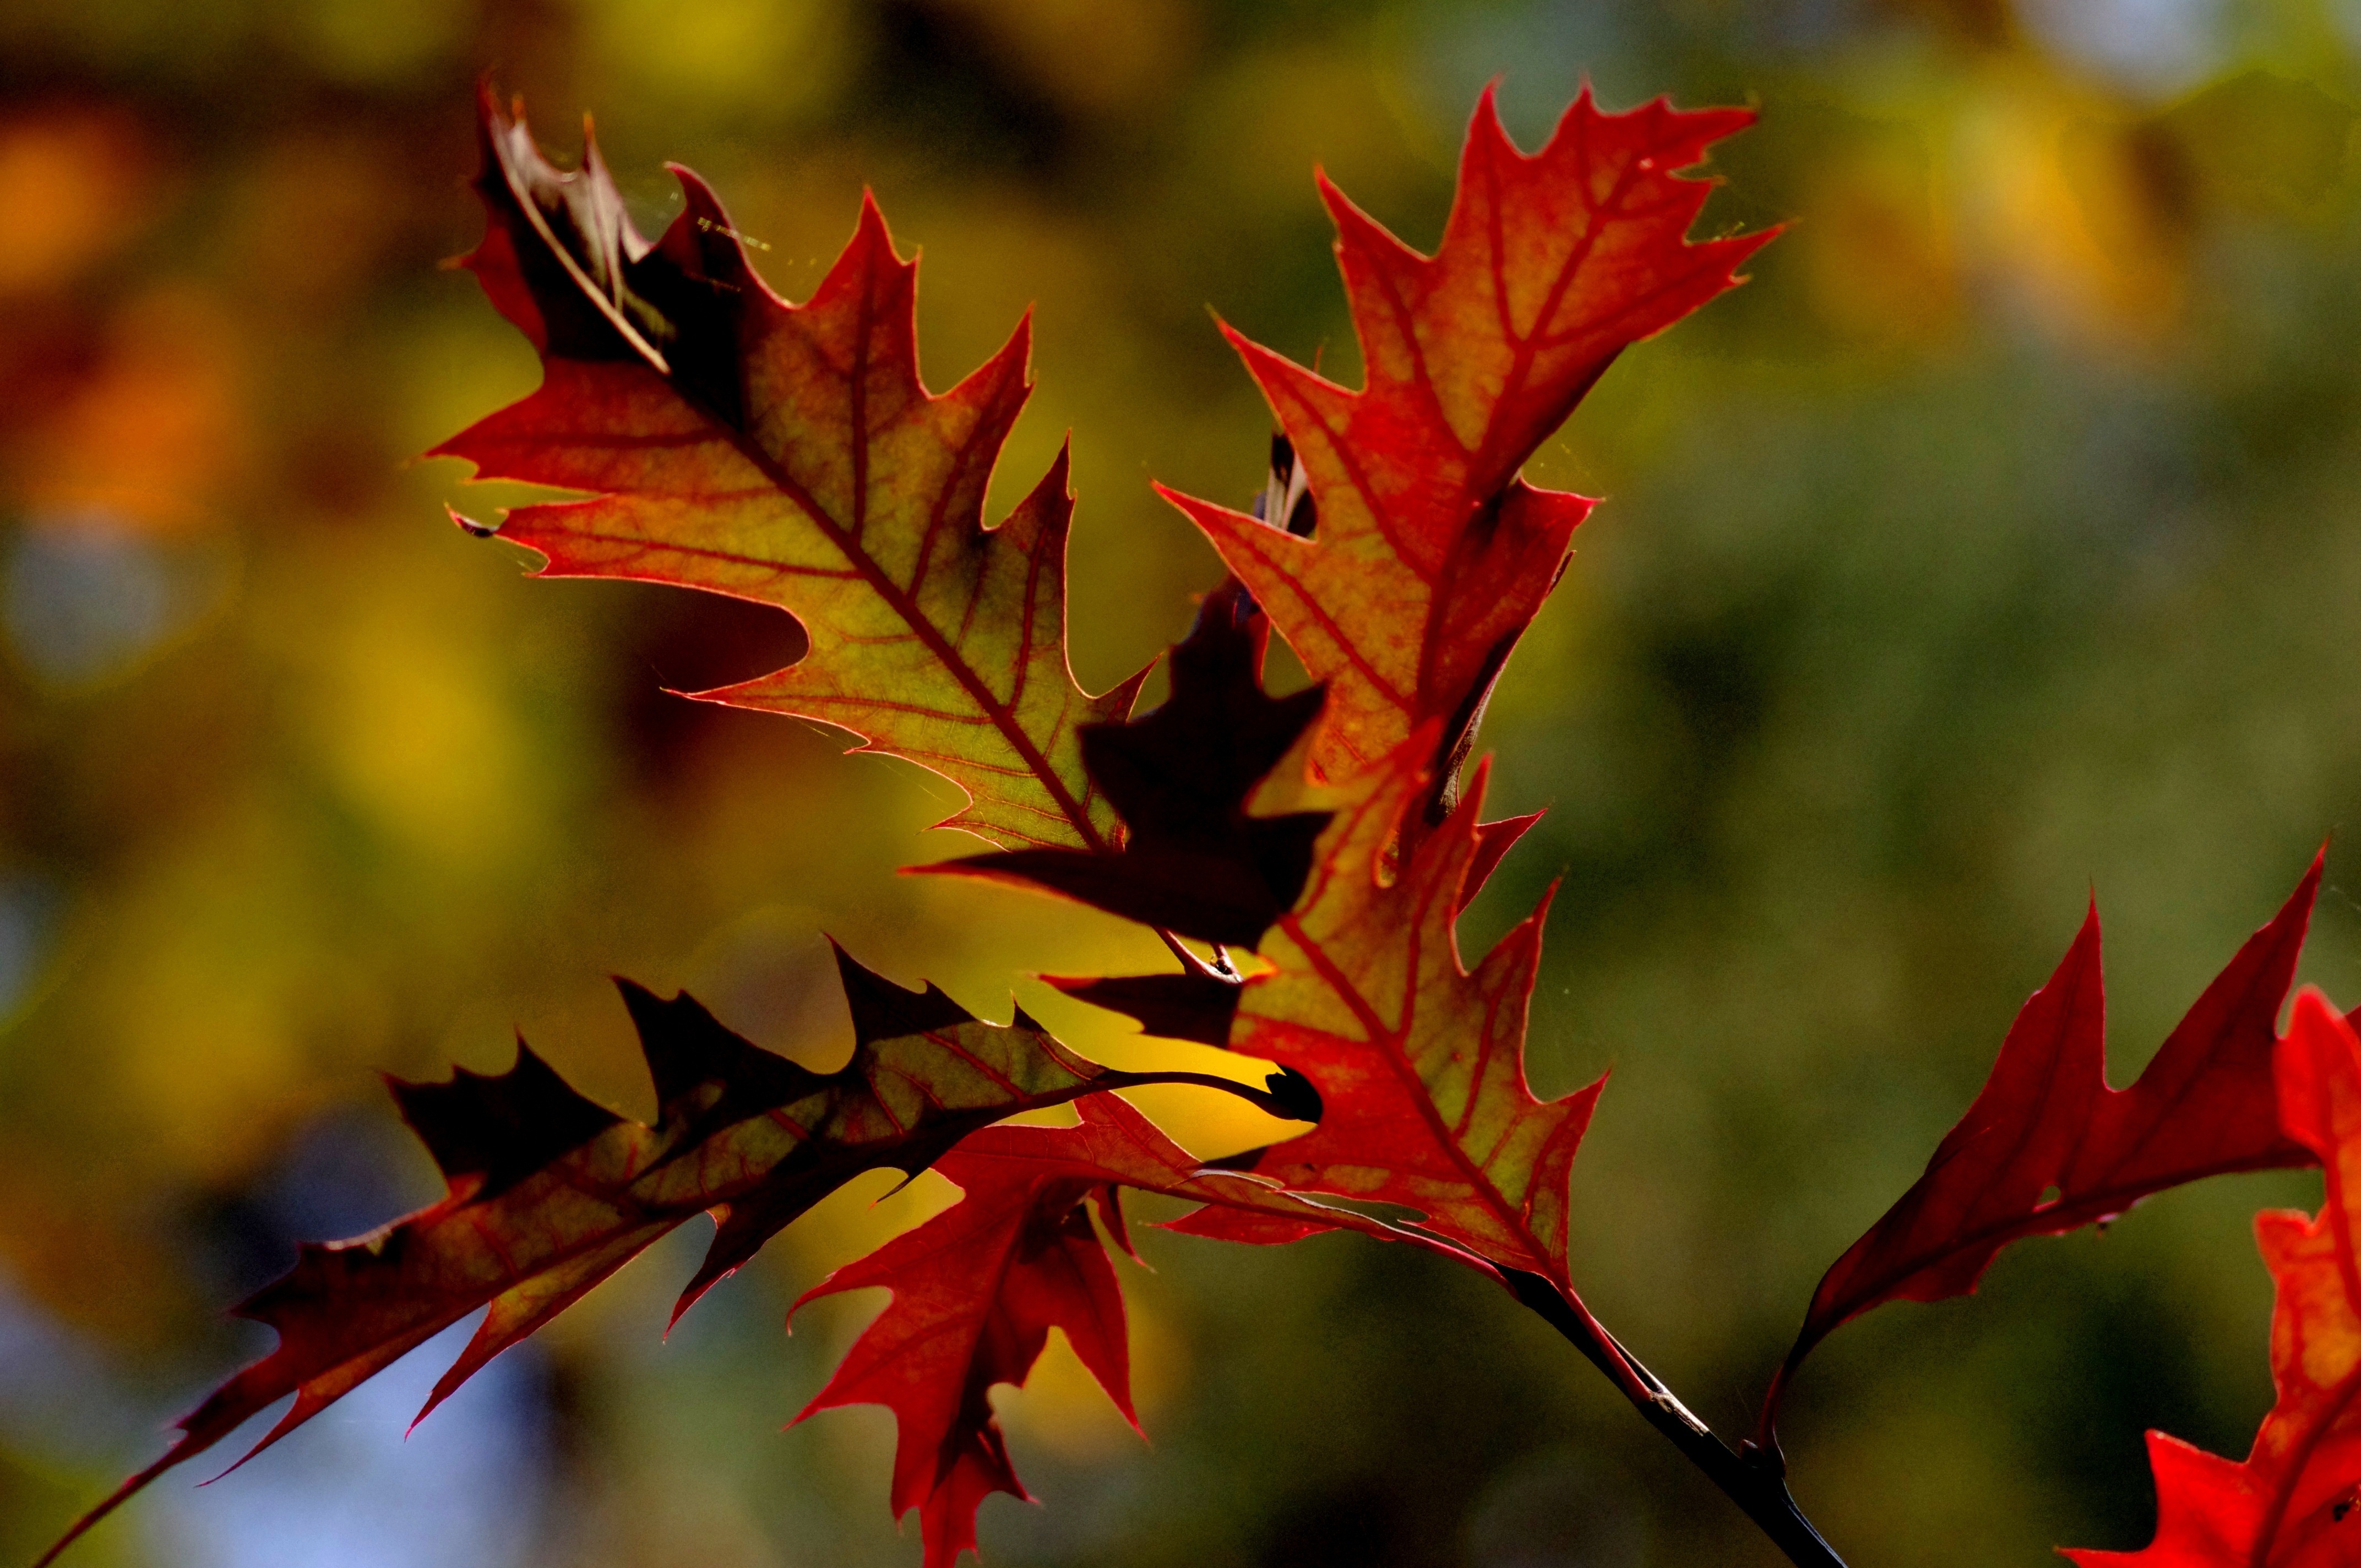
tree, nature, forest, branch, plant, leaf, flower, foliage, red, autumn, botany, flora, season, maple tree, maple leaf, close up, shrub, sprig, macro photography, flowering plant, plant stem, woody plant, land plant